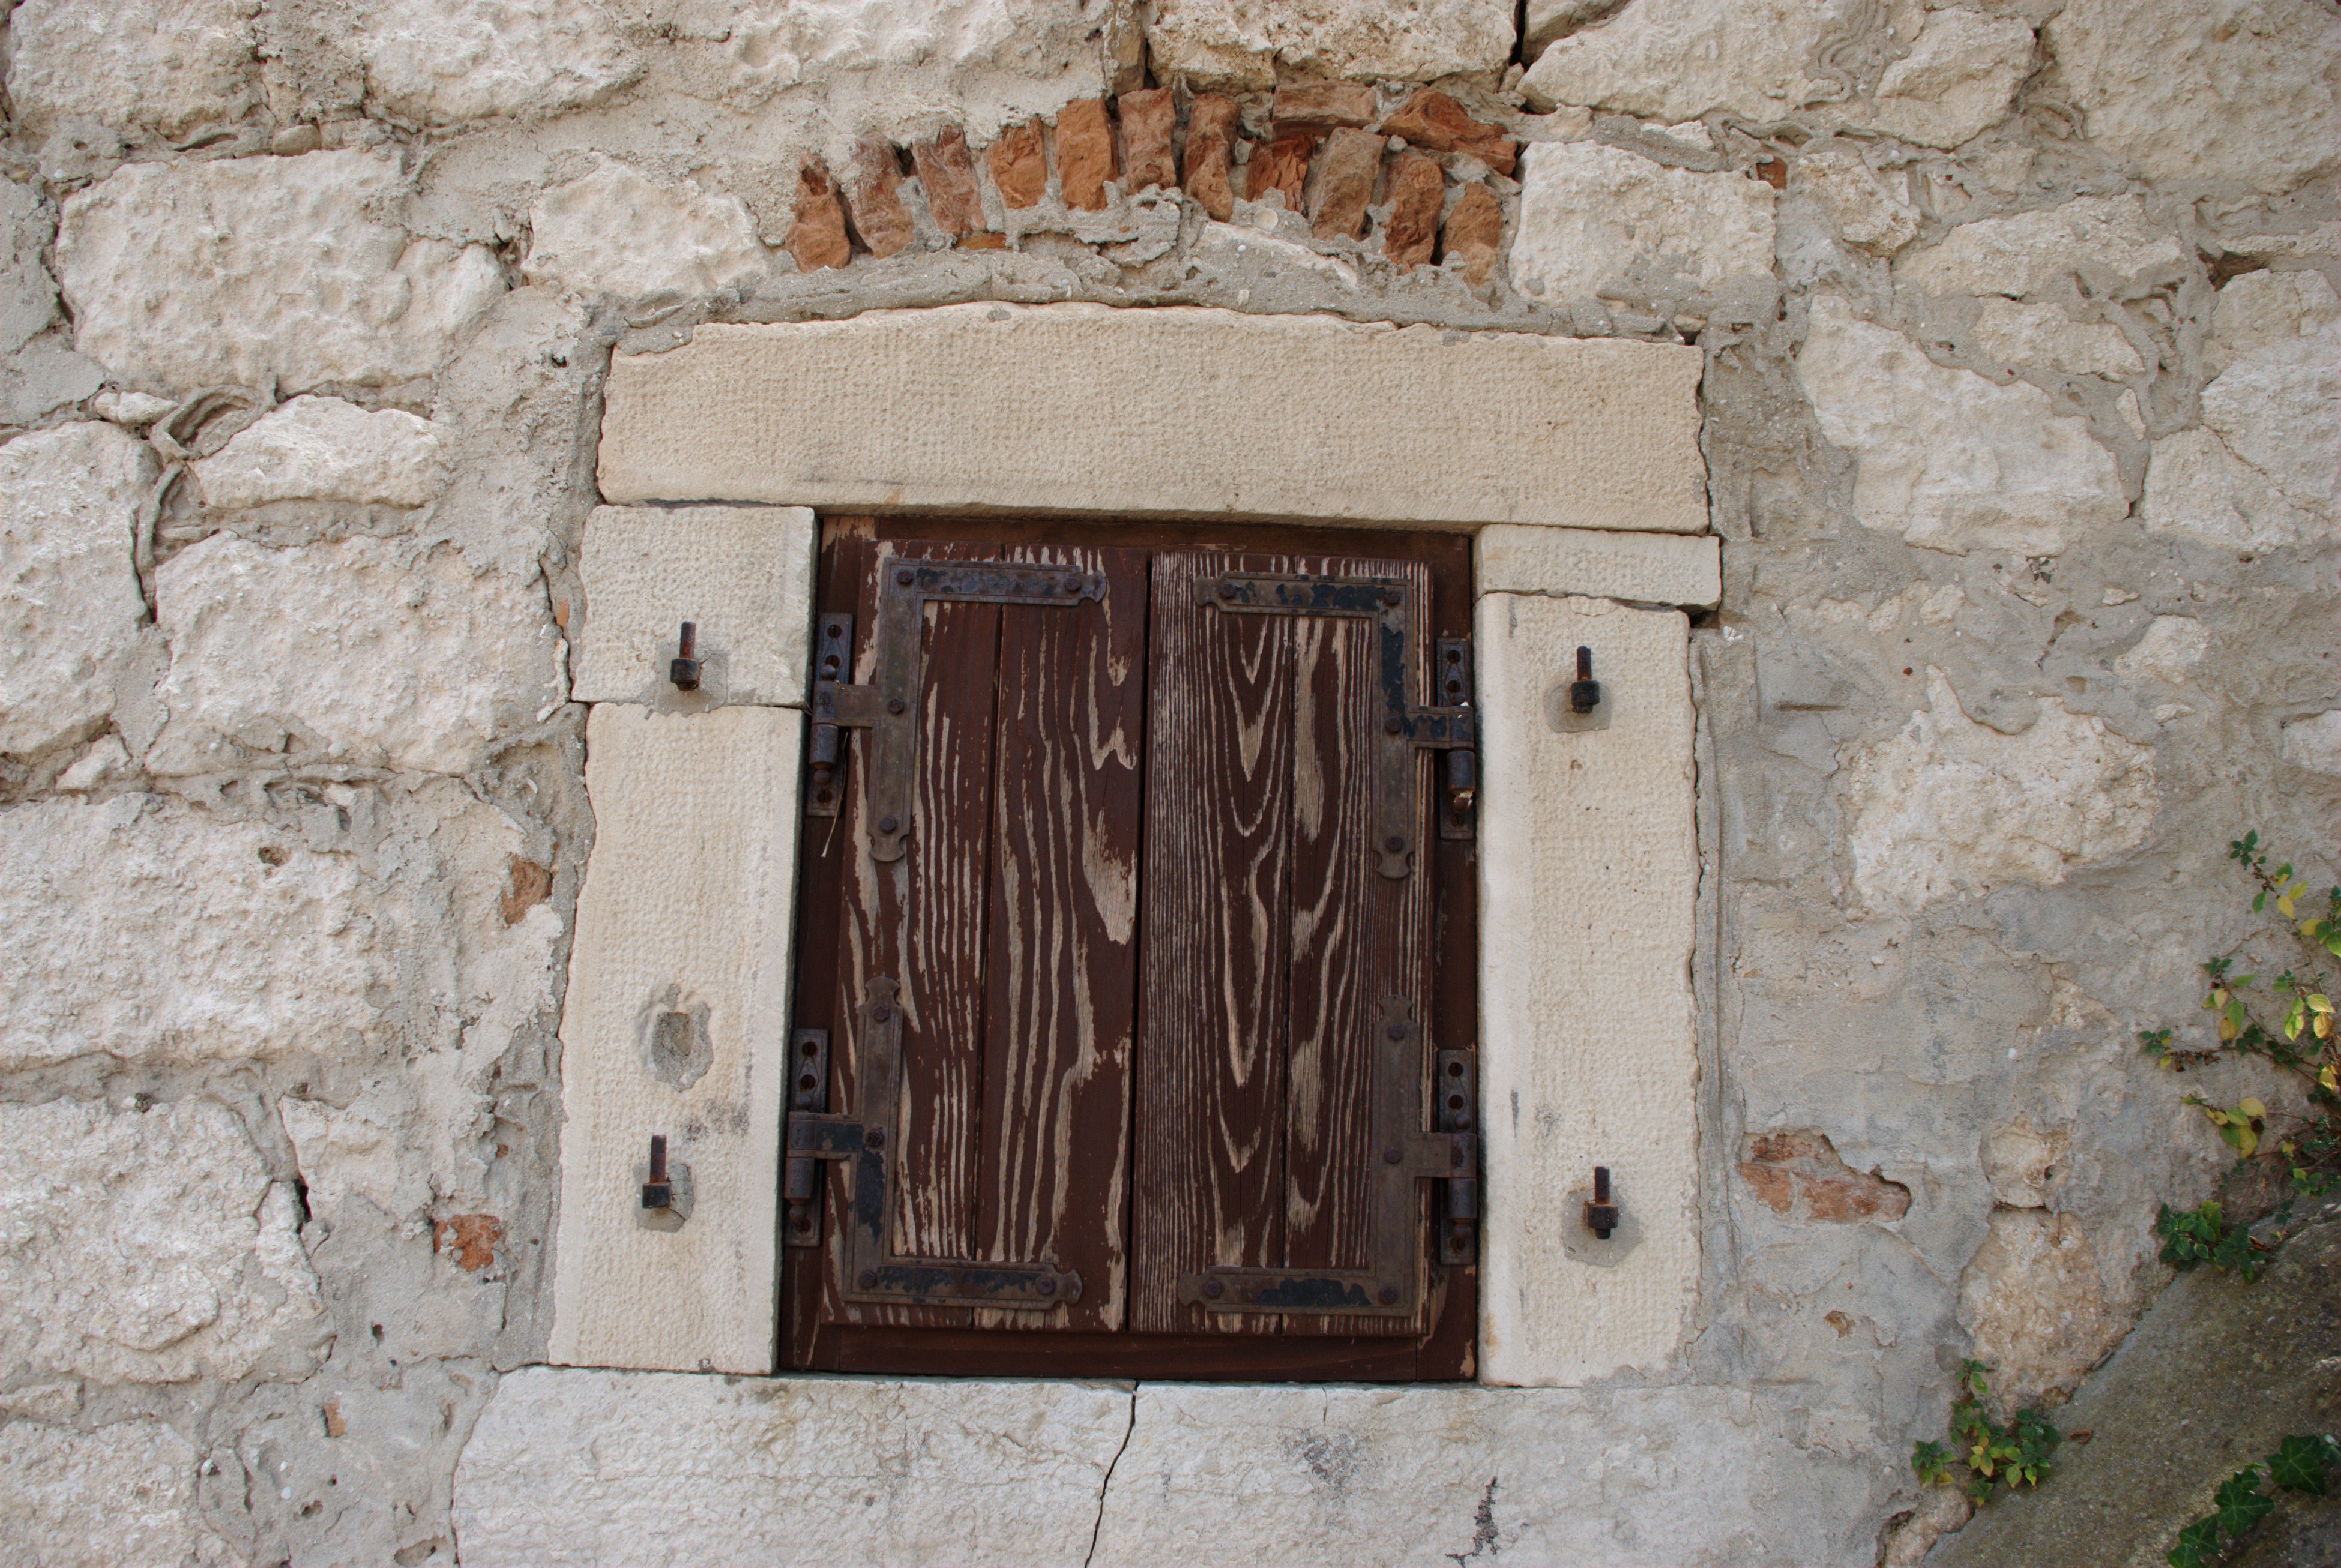
wood, house, window, town, building, old, city, wall, cityscape, europe, facade, chapel, nikon, door, cool image, croatia, abigfave, d80, istria, adriatic, nikond80, goldstaraward, rovigno, rovinj, jadran, istra, blueribbonwinner, oldwindow, ancient history